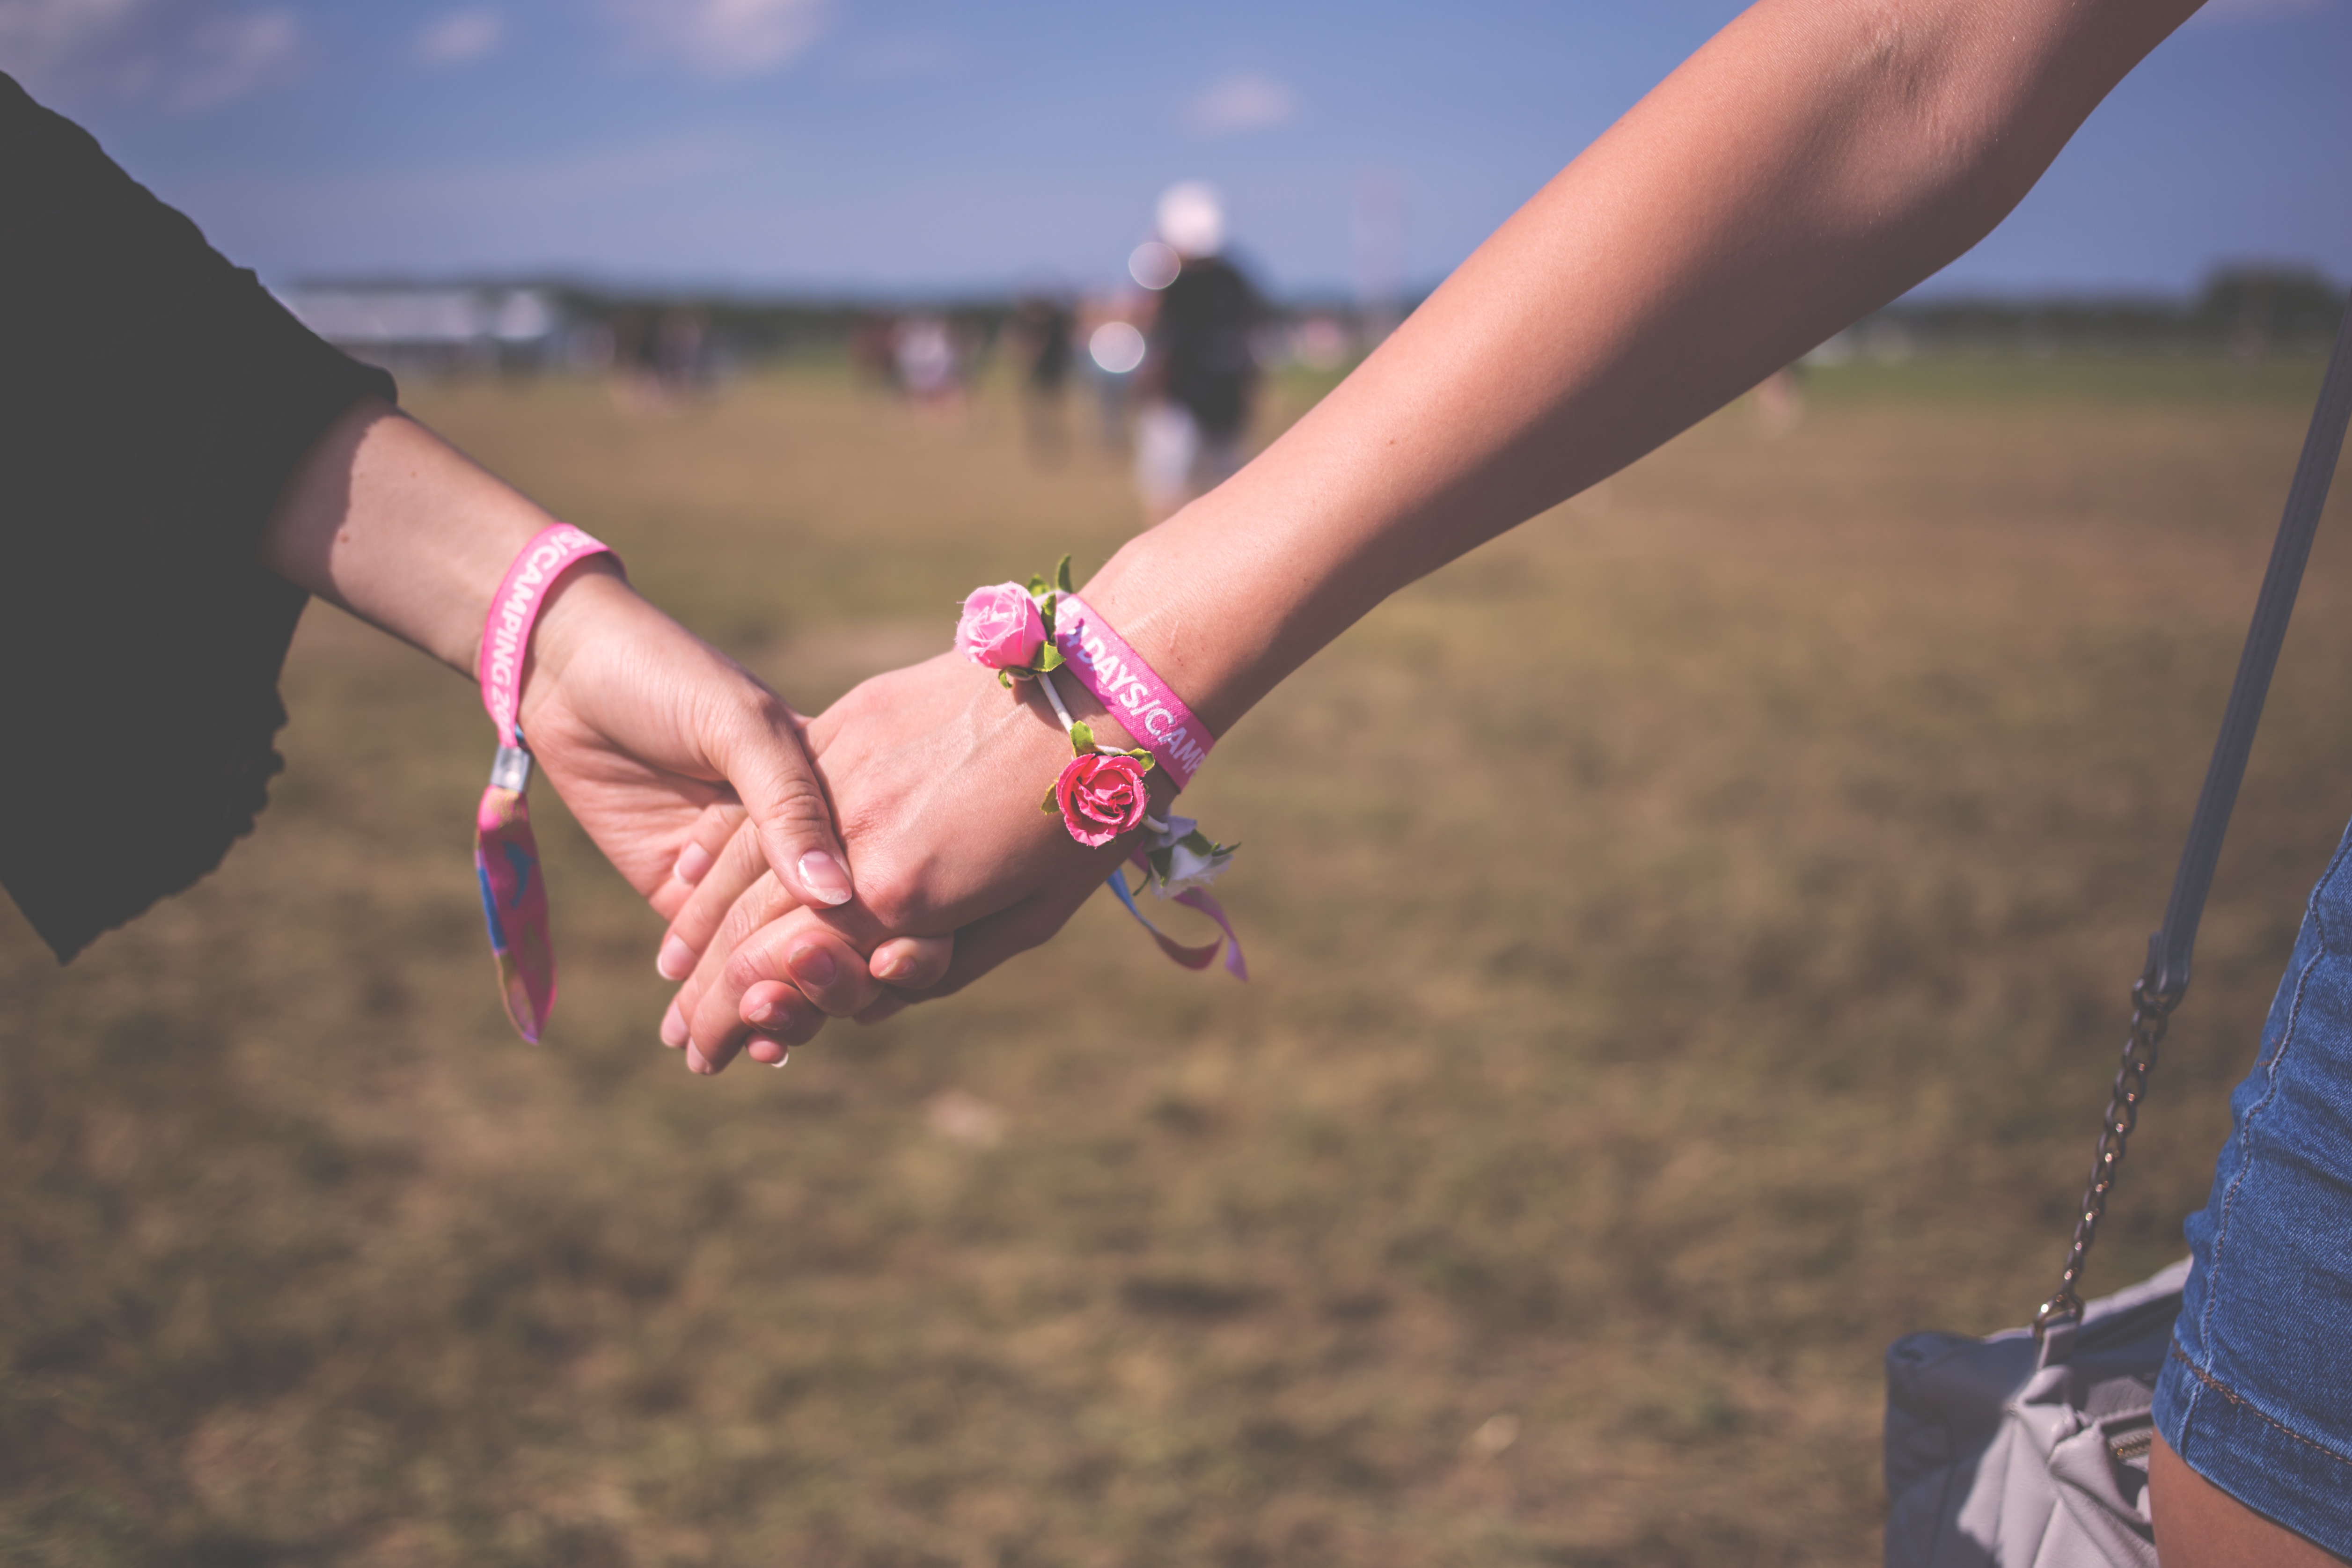
hand, grass, woman, adventure, female, bracelet, sports, physical exercise